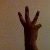
The image shows a hand gesture representing the number 6 in Indian Sign Language.